Nathan F. Twining

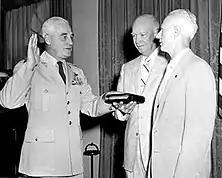

General Twining was also an ardent advocate of the Strategic Air Command and strongly believed that Strategic Air Command was the best deterrent to Communist military power. As a result, several of new Strategic Air Command bases including the Strategic Air Command underground command center in Strategic Air Command Headquarters was built during General Twining's tenure as Air Force Chief of Staff.